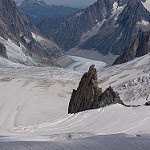
Scene: Outdoor